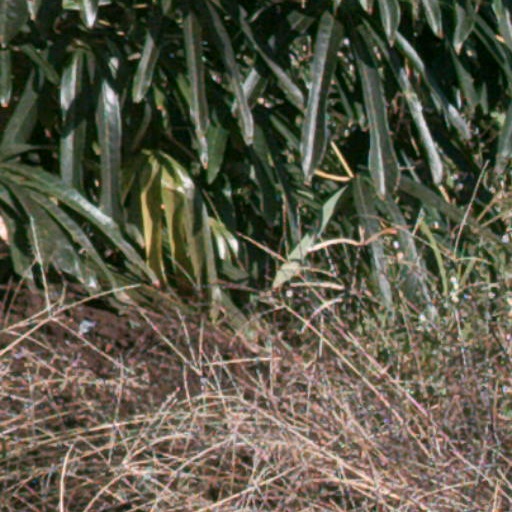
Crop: cassava